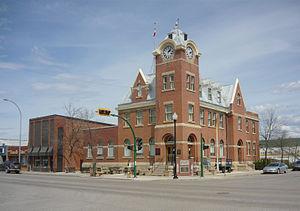
Voici la liste des lieux historiques nationaux du Canada situé en Saskatchewan. En mars 2011, on compte 44 lieux historiques nationaux en Saskatchewan, dont 11 sont administrés par Parcs Canada. De ce nombre, il faut rajouté aussi deux sites qui ont perdu leur désignations.
Cet article recense les lieux patrimoniaux de la Saskatchewan inscrits au répertoire des lieux patrimoniaux du Canada, qu'ils soient de niveau provincial, fédéral ou municipal.
Humboldt est une ville de la Saskatchewan, au Canada.